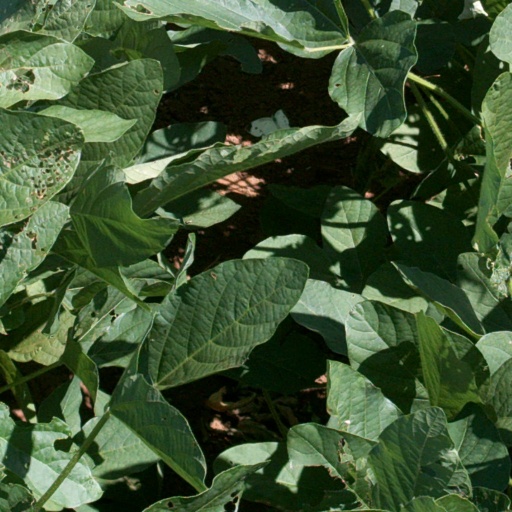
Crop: soybean